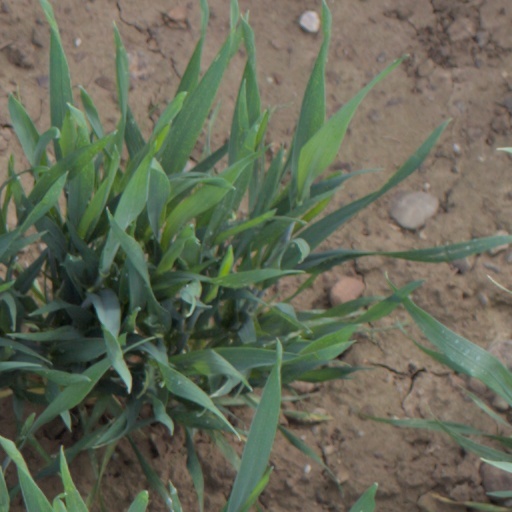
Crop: wheat